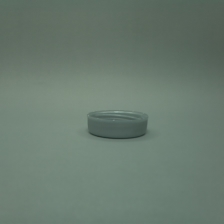
Color: silver/gray
Cap type: standard cap